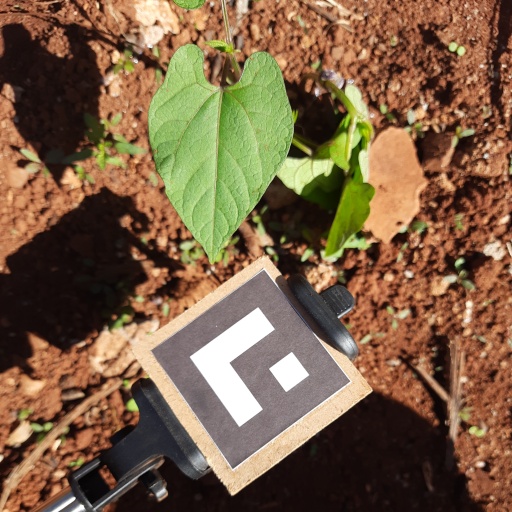
Observations: flat surface, no eating holes, with soild dust, under sunlight